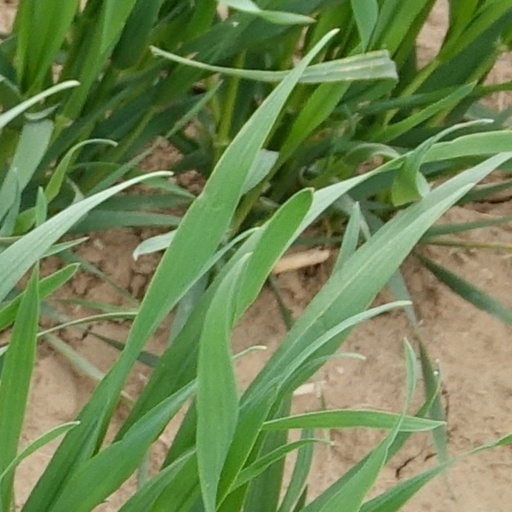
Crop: wheat